Čurug

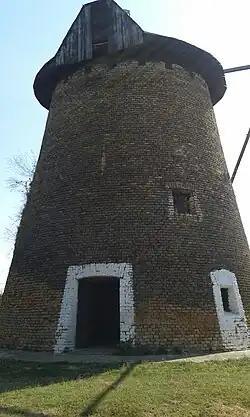
Windmill without blades

Čurug is a village located in the municipality of Žabalj, Serbia. It is situated in the Autonomous Province of Vojvodina. The village has a Serb ethnic majority and its population numbering 8,166 inhabitants (as of 2011 census). It is the biggest village in Serbia.